Birth weight

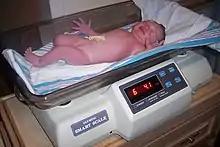
Neonate weighed as appropriate for gestational age

Birth weight is the body weight of a neonate at their birth. The average birth weight in babies of European and African descent is , with the normative range between .